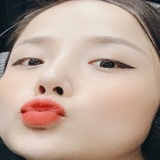
ca sĩ Thương Võ